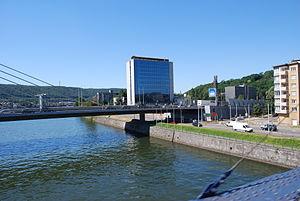
Le quai Banning et le pont de Liège sur la Meuse.
Le Val-Benoît est un ensemble architectural de style moderniste situé en Belgique à Liège, sur les rives de la Meuse, construit entre 1930 et 1965 par l'université de Liège qui occupe le site jusqu'en 2005. Le site de 9 hectares, laissé à l'abandon de nombreuses années, est en cours de réhabilitation.